Glenealy, County Wicklow

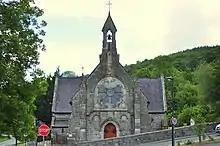
St. Joseph's Catholic Church

During the early medieval period Glenealy was the site of an ancient monastic establishment founded by St. Enan who was associated with St. Kevin. It was also connected with St. Molibba, Kevin's nephew who was active in Wicklow during that time.